Alikianos executions

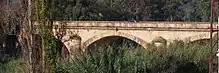
Keritis river bridge.

General Alexander Andrae, who succeeded Student as the Commander-in-Chief of Fortress Crete, continued Student's campaign of retaliations. Two months after the first execution, the Germans gathered 118 civilians at a bridge over the Keritis river near Alikianos and shot them after forcing them to dig their own graves. Twelve of those killed were from Alikianos whereas the rest came from the nearby villages Fournes, Skines (Σκηνές), Vatolakos (Βατόλακκος), Koufo (Κουφό), Prases (Πρασές), Karanou (Καράνου), Lakkoi (Λάκκοι), Orthouni (Ορθούνι), Nea Roumata (Νέα Ρούματα) and Hosti (Χωστή).